Irena Kohont

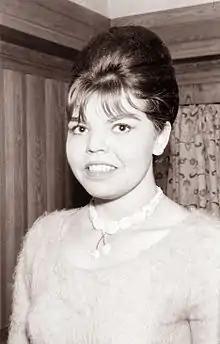
Irena Kohont in 1962

Irena Kohont is Slovenian singer, especially well known in late 1960s and early 1970s.